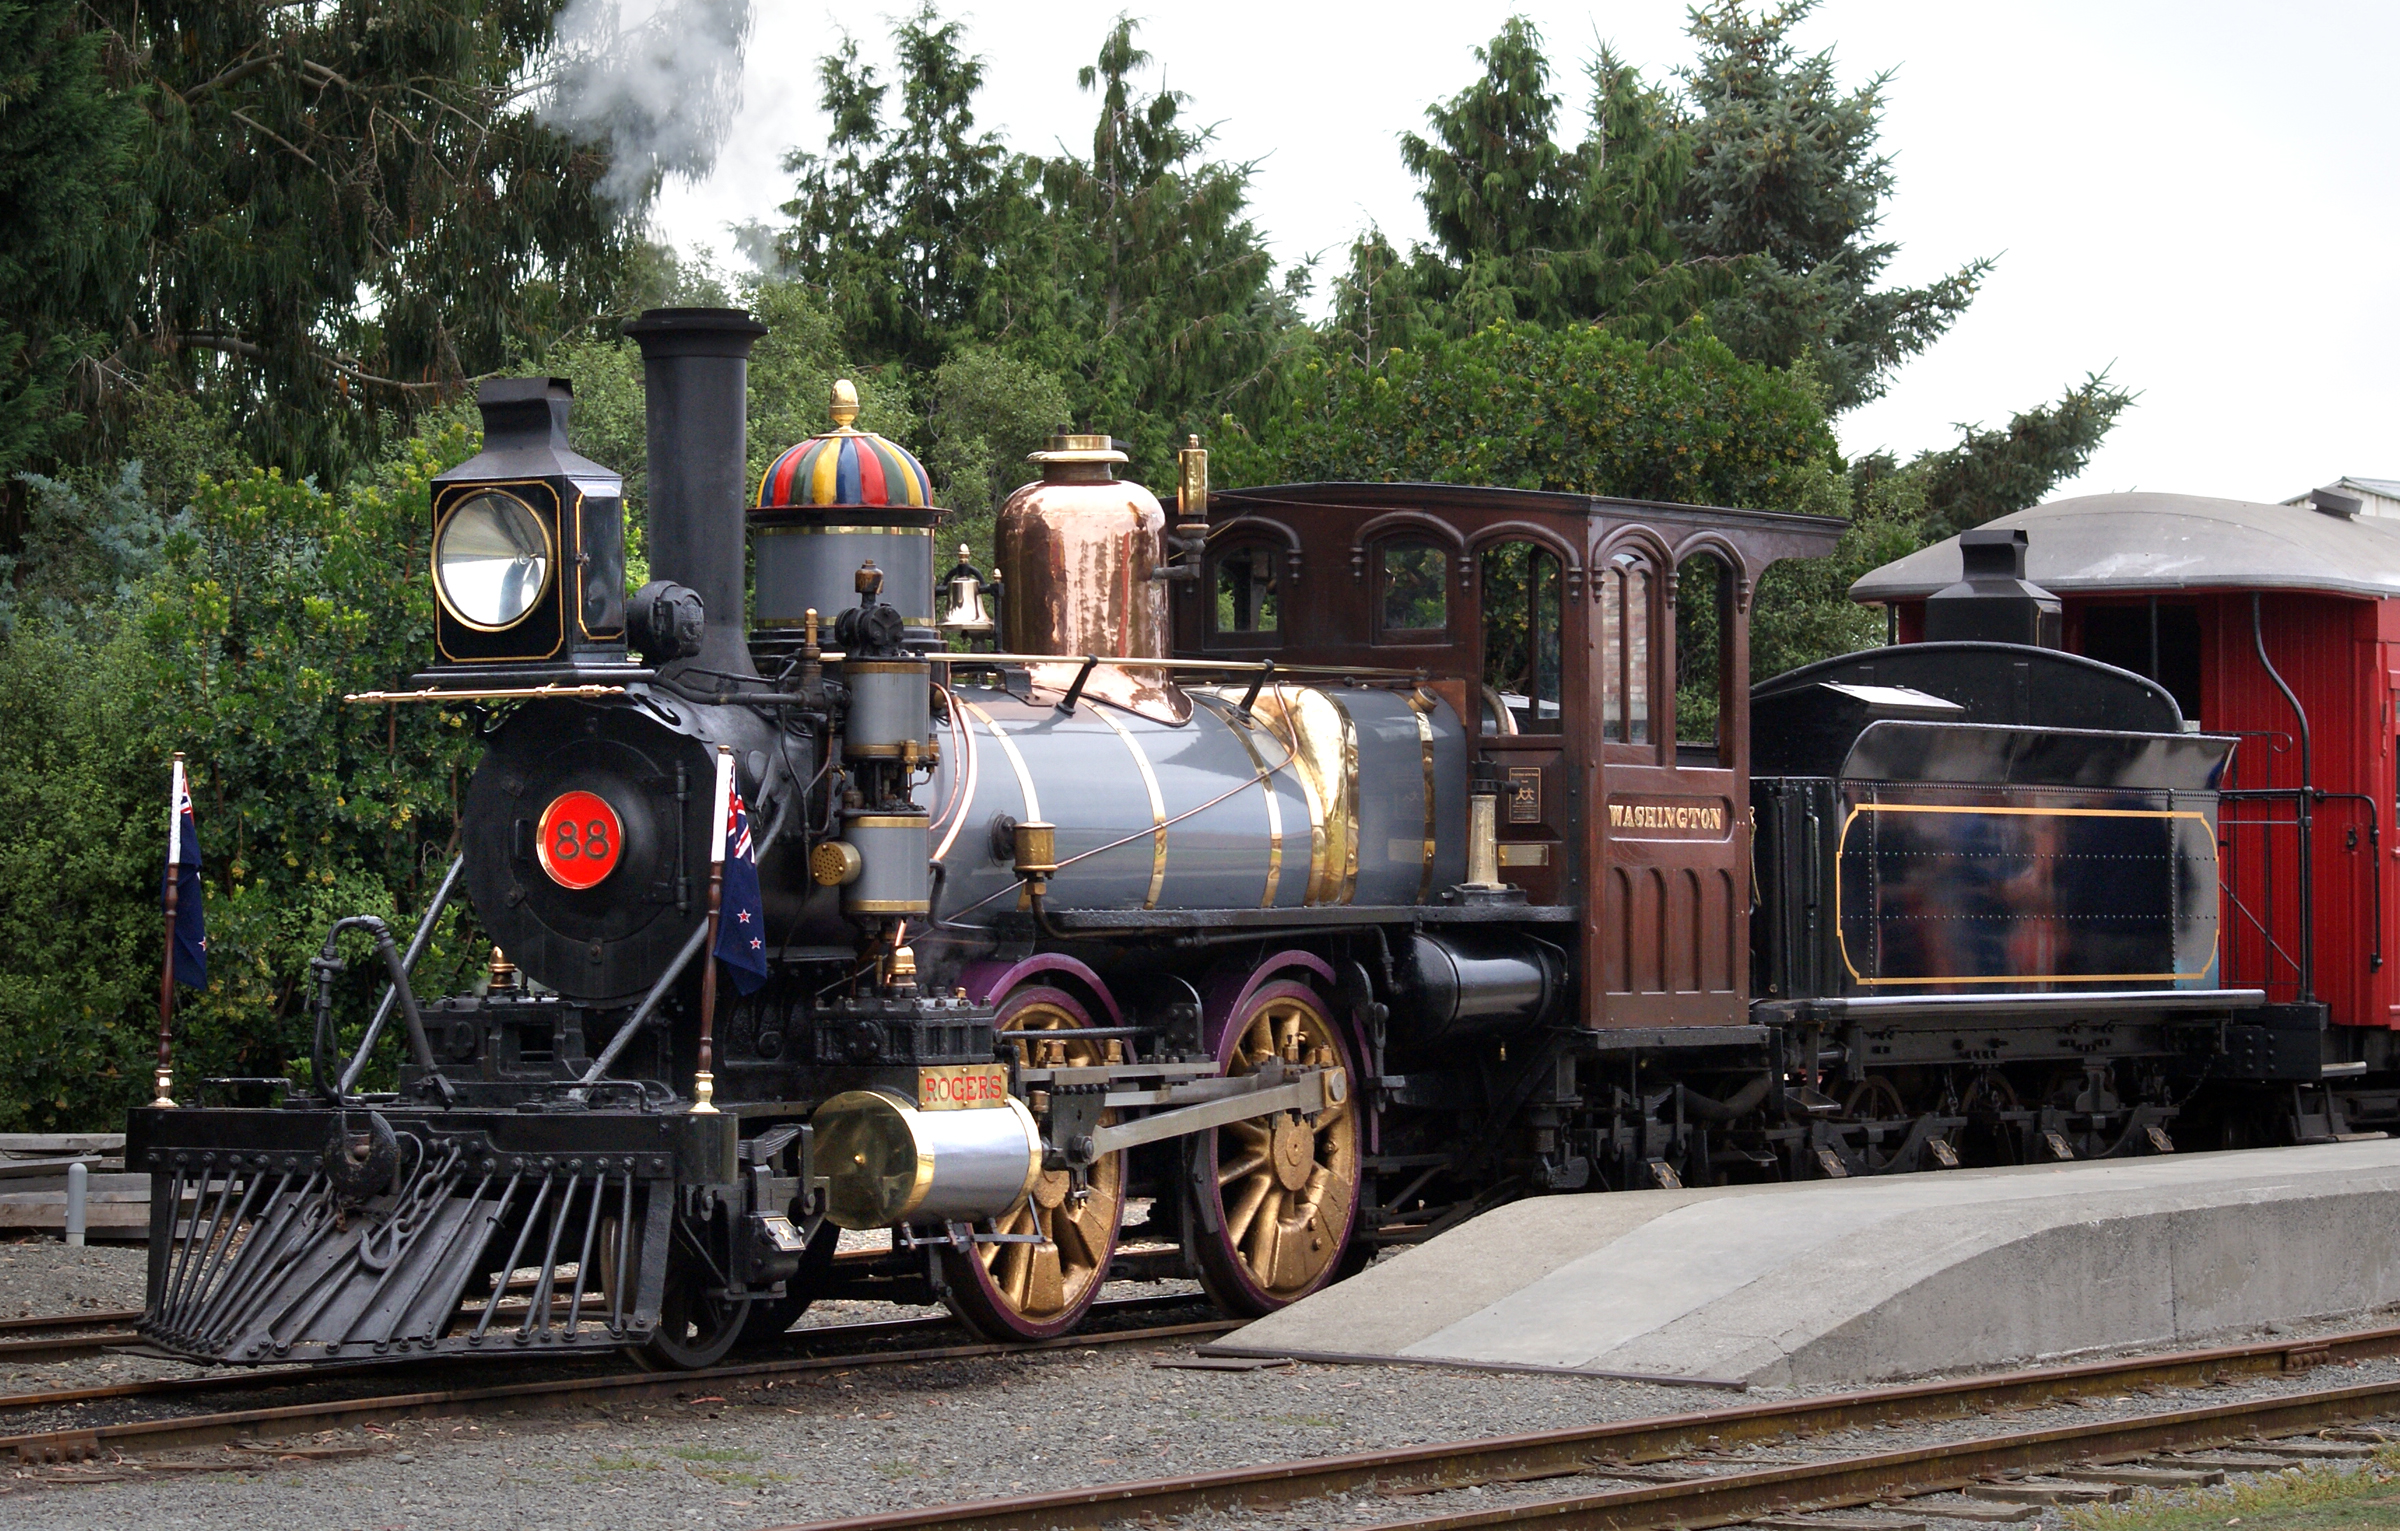
track, steam, train, asphalt, transport, vehicle, locomotive, publicdomain, newzealand, steam engine, trains, museums, railways, ashburton, oldrailways, rogersk88vintage, restored, coal, fired, rail transport, land vehicle, rolling stock, automotive engine part, railroad car